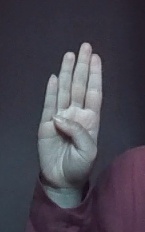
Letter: kaaf